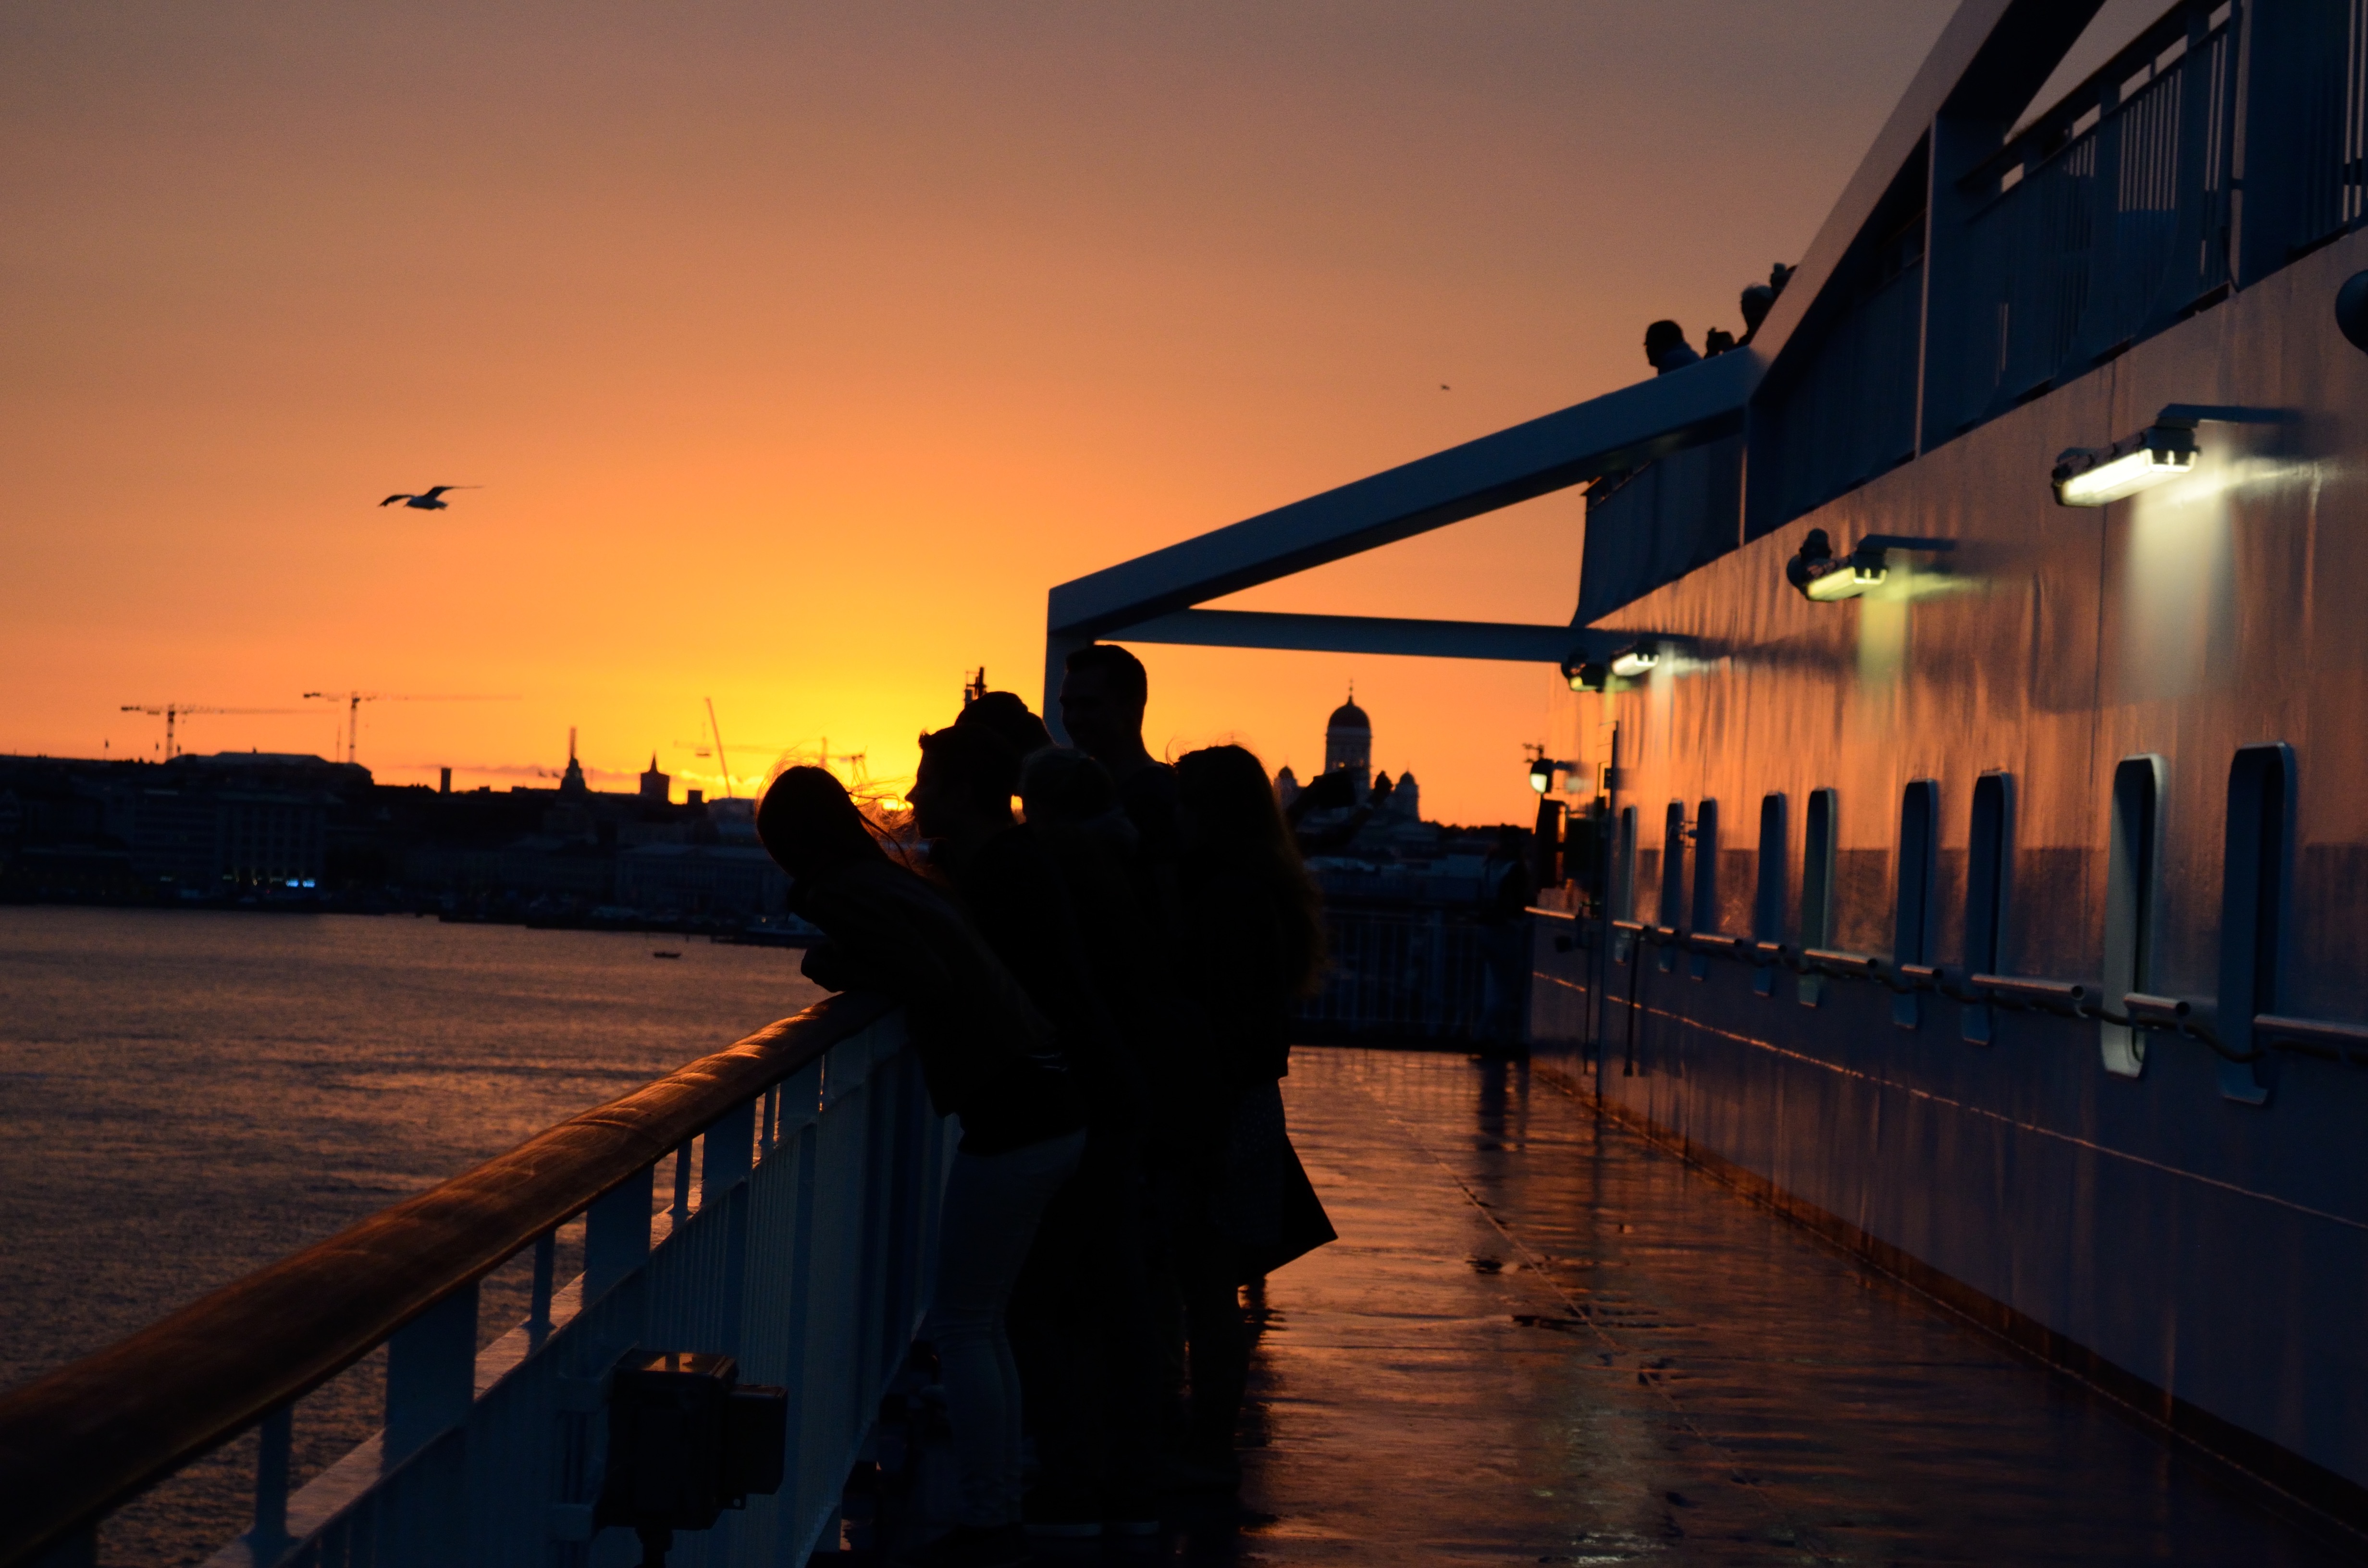
sea, dock, light, sunrise, sunset, night, sunlight, morning, dawn, pier, dusk, evening, reflection